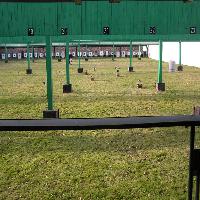
Weather: cloudy or overcast